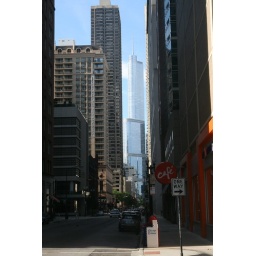
The shiny new Trump International Hotel and Tower building in Chicago.